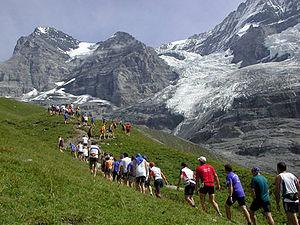
Le marathon de la Jungfrau est l'un des marathons de montagne les plus connus au monde, planté au cœur du décor des montagnes Eiger, Mönch et Jungfrau dans la région de l'Oberland bernois des Alpes suisses.